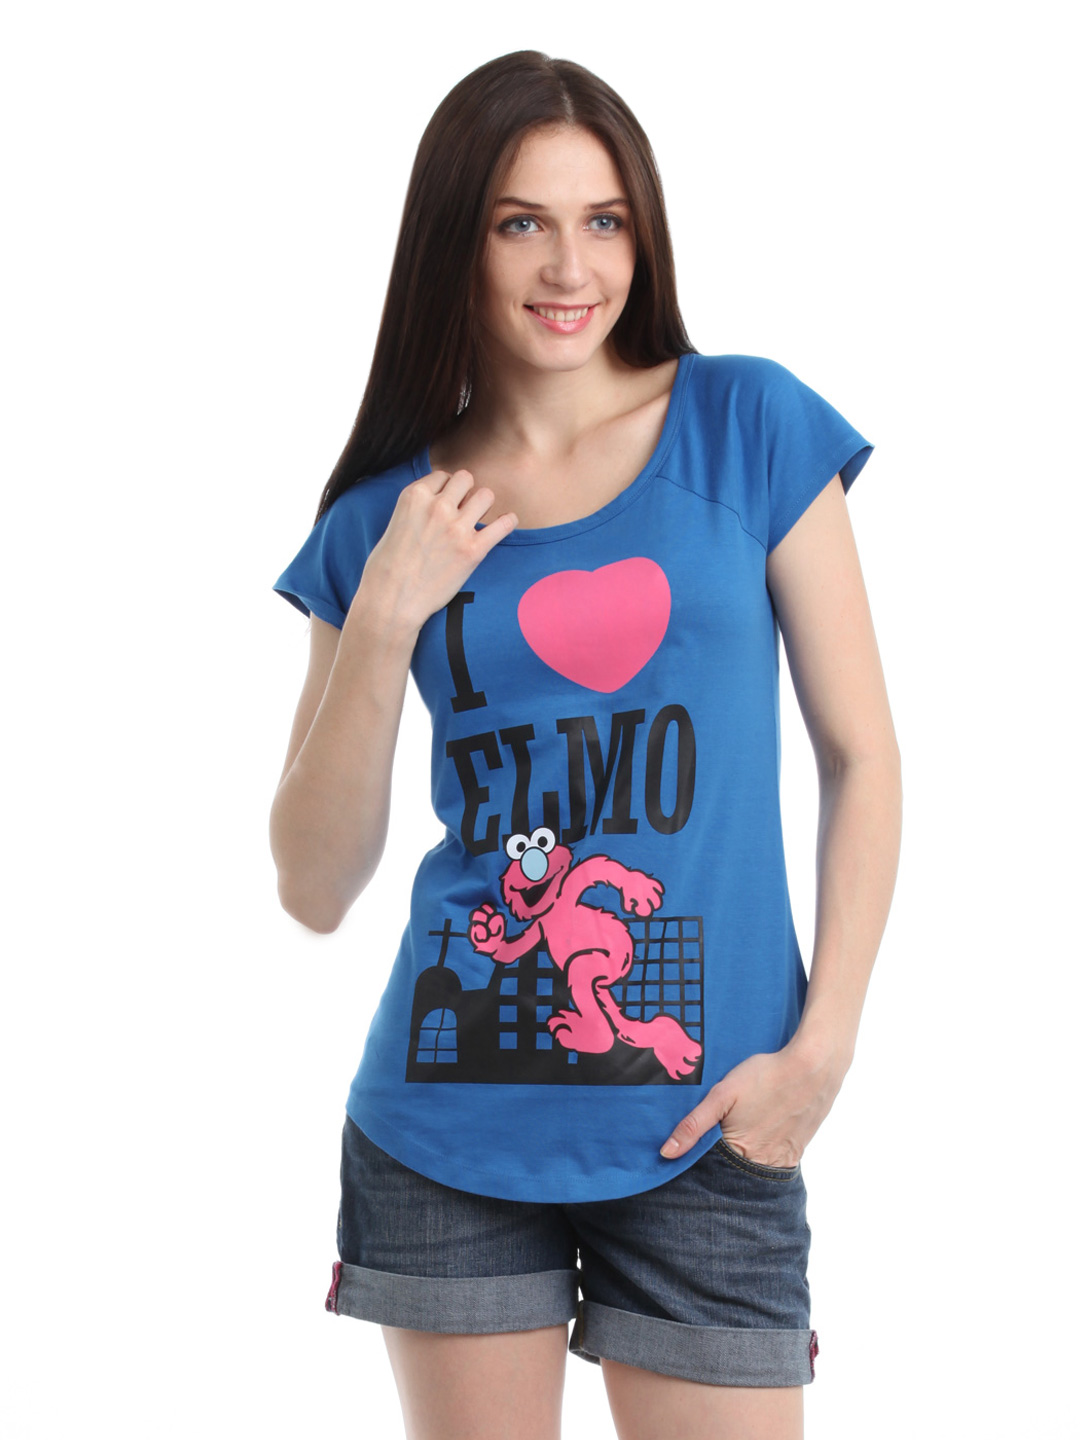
Tokyo Talkies Women Blue Printed Top
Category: Apparel / Topwear / Tops
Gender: Women
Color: Blue
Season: Summer 2012
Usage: Casual